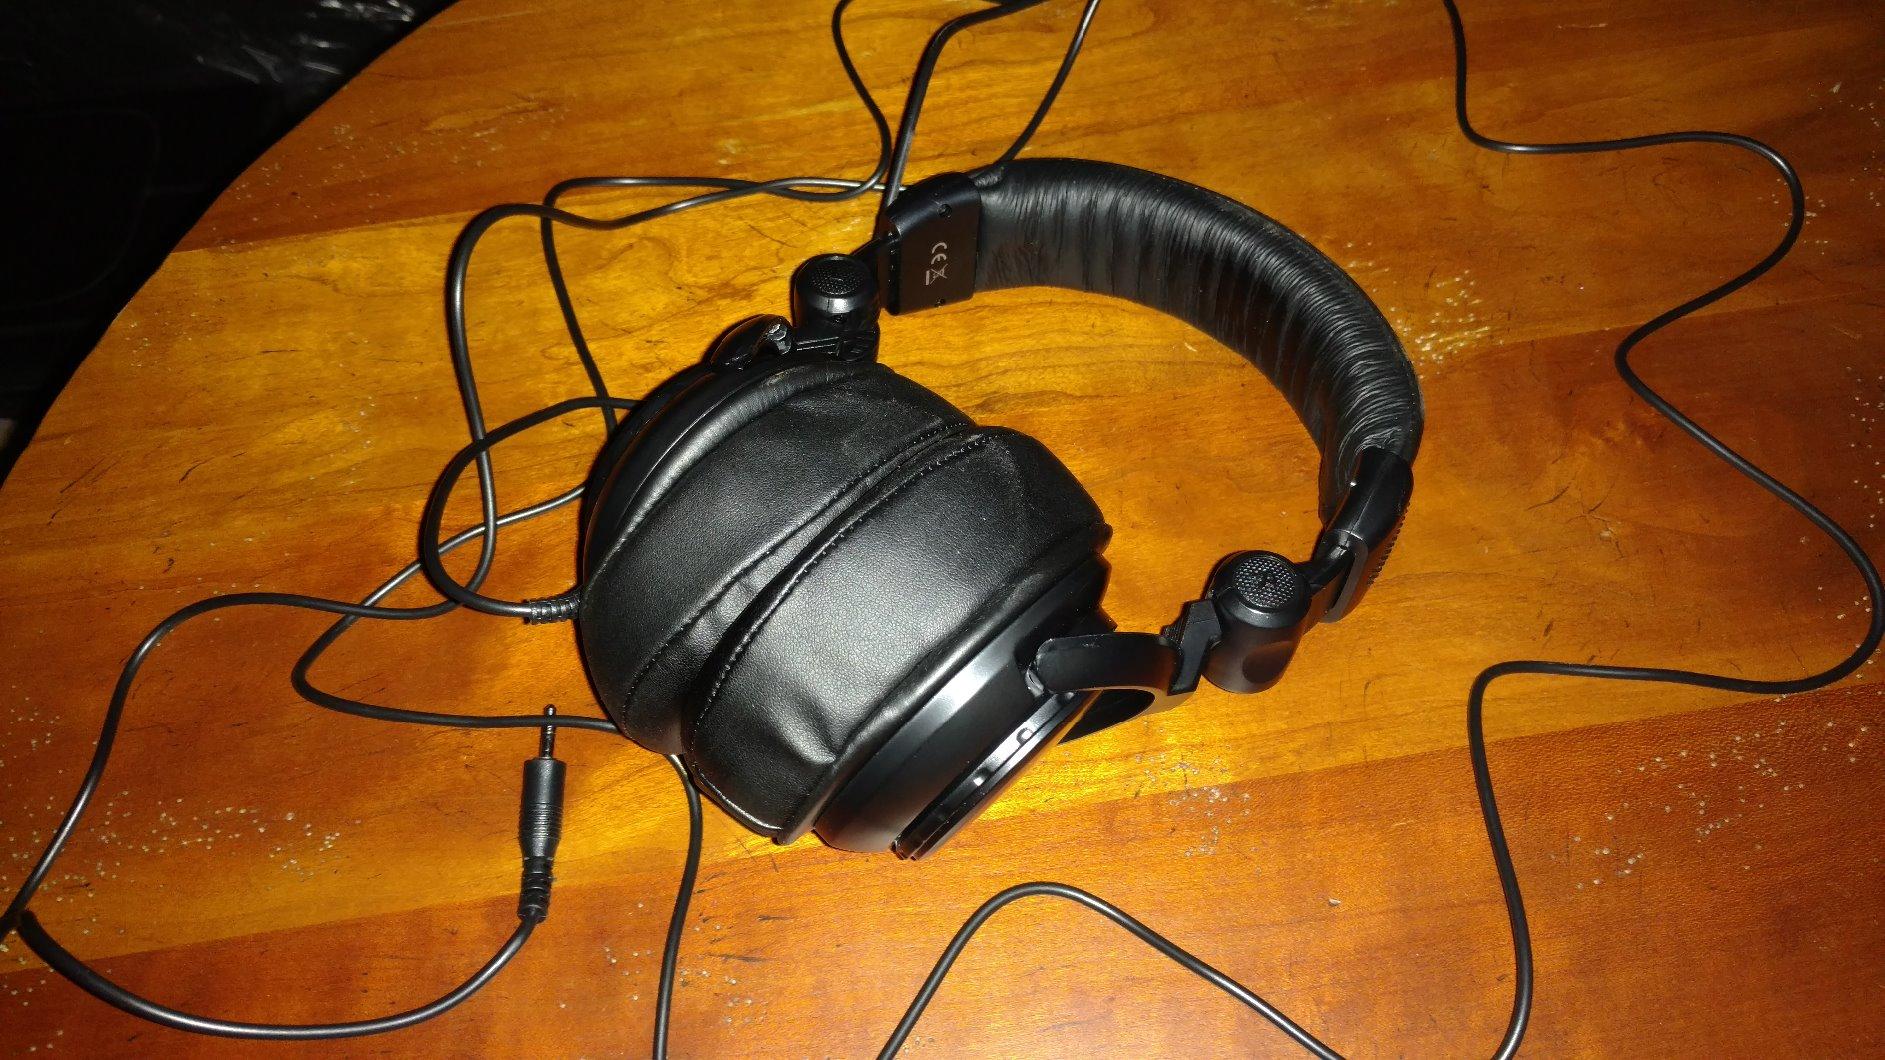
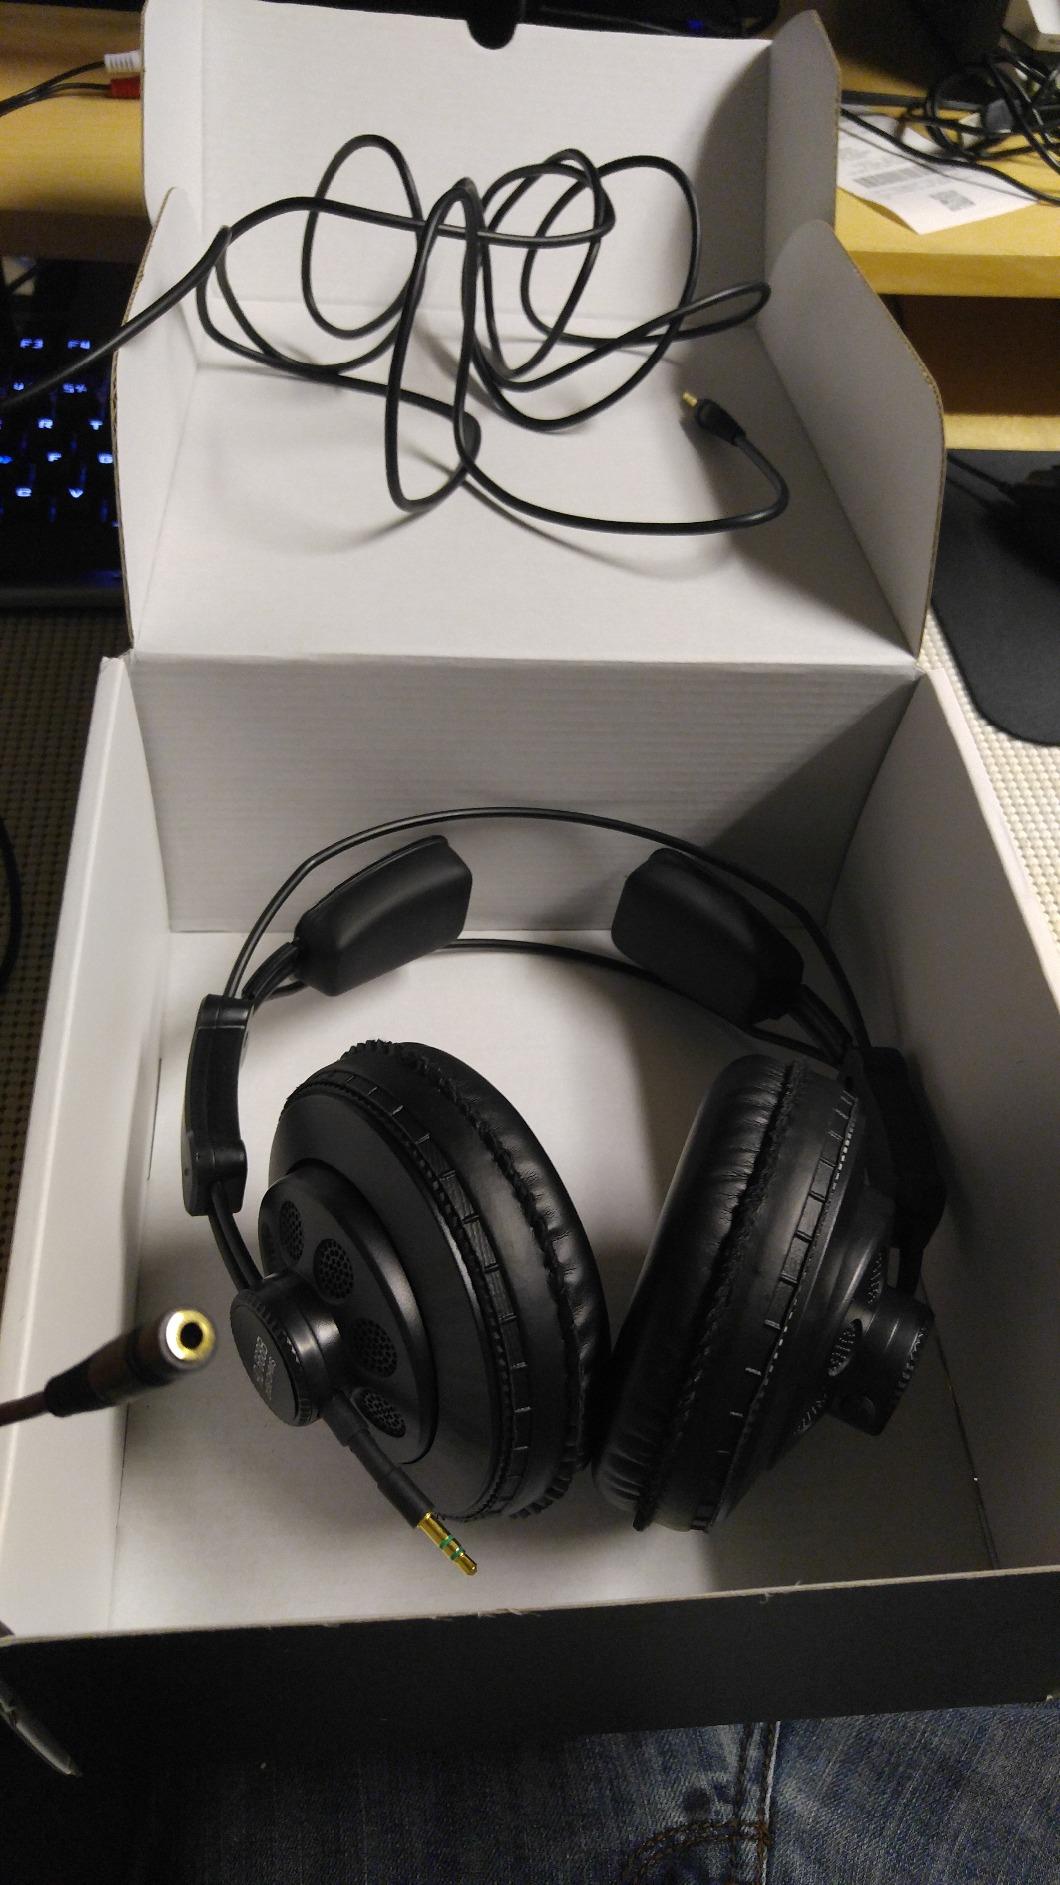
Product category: headphones
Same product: no